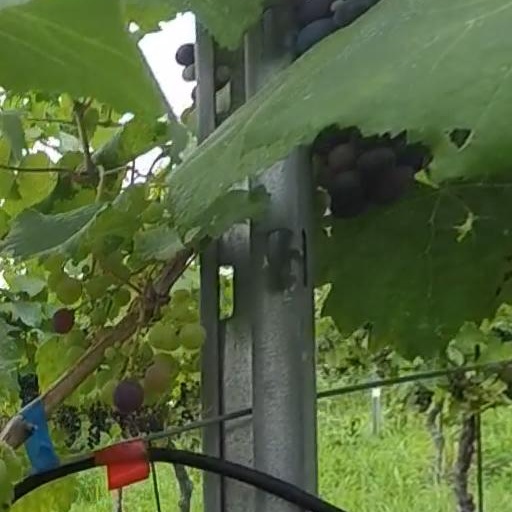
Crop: grape